Usenet

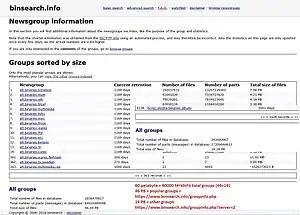
October 2020 screenshot showing 60 PB of usenet group data.

Usenet was originally created to distribute text content encoded in the 7-bit ASCII character set. With the help of programs that encode 8-bit values into ASCII, it became practical to distribute binary files as content. Binary posts, due to their size and often-dubious copyright status, were in time restricted to specific newsgroups, making it easier for administrators to allow or disallow the traffic.